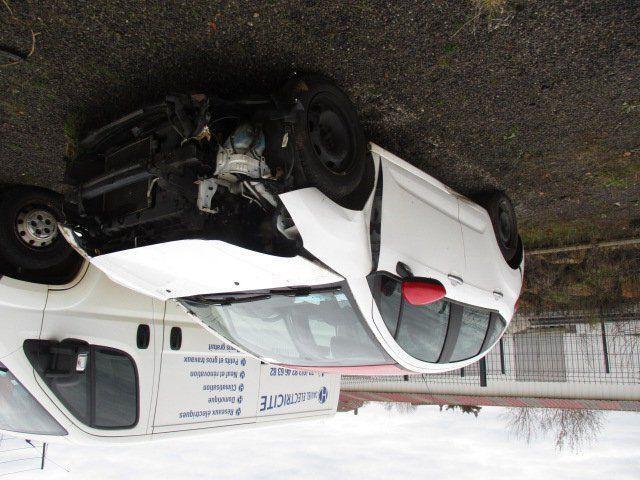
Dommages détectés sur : plaque d'immatriculation avant, pare-choc avant, feu avant droit, feu avant gauche, capot, aile avant droite, aile avant gauche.
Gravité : majeur